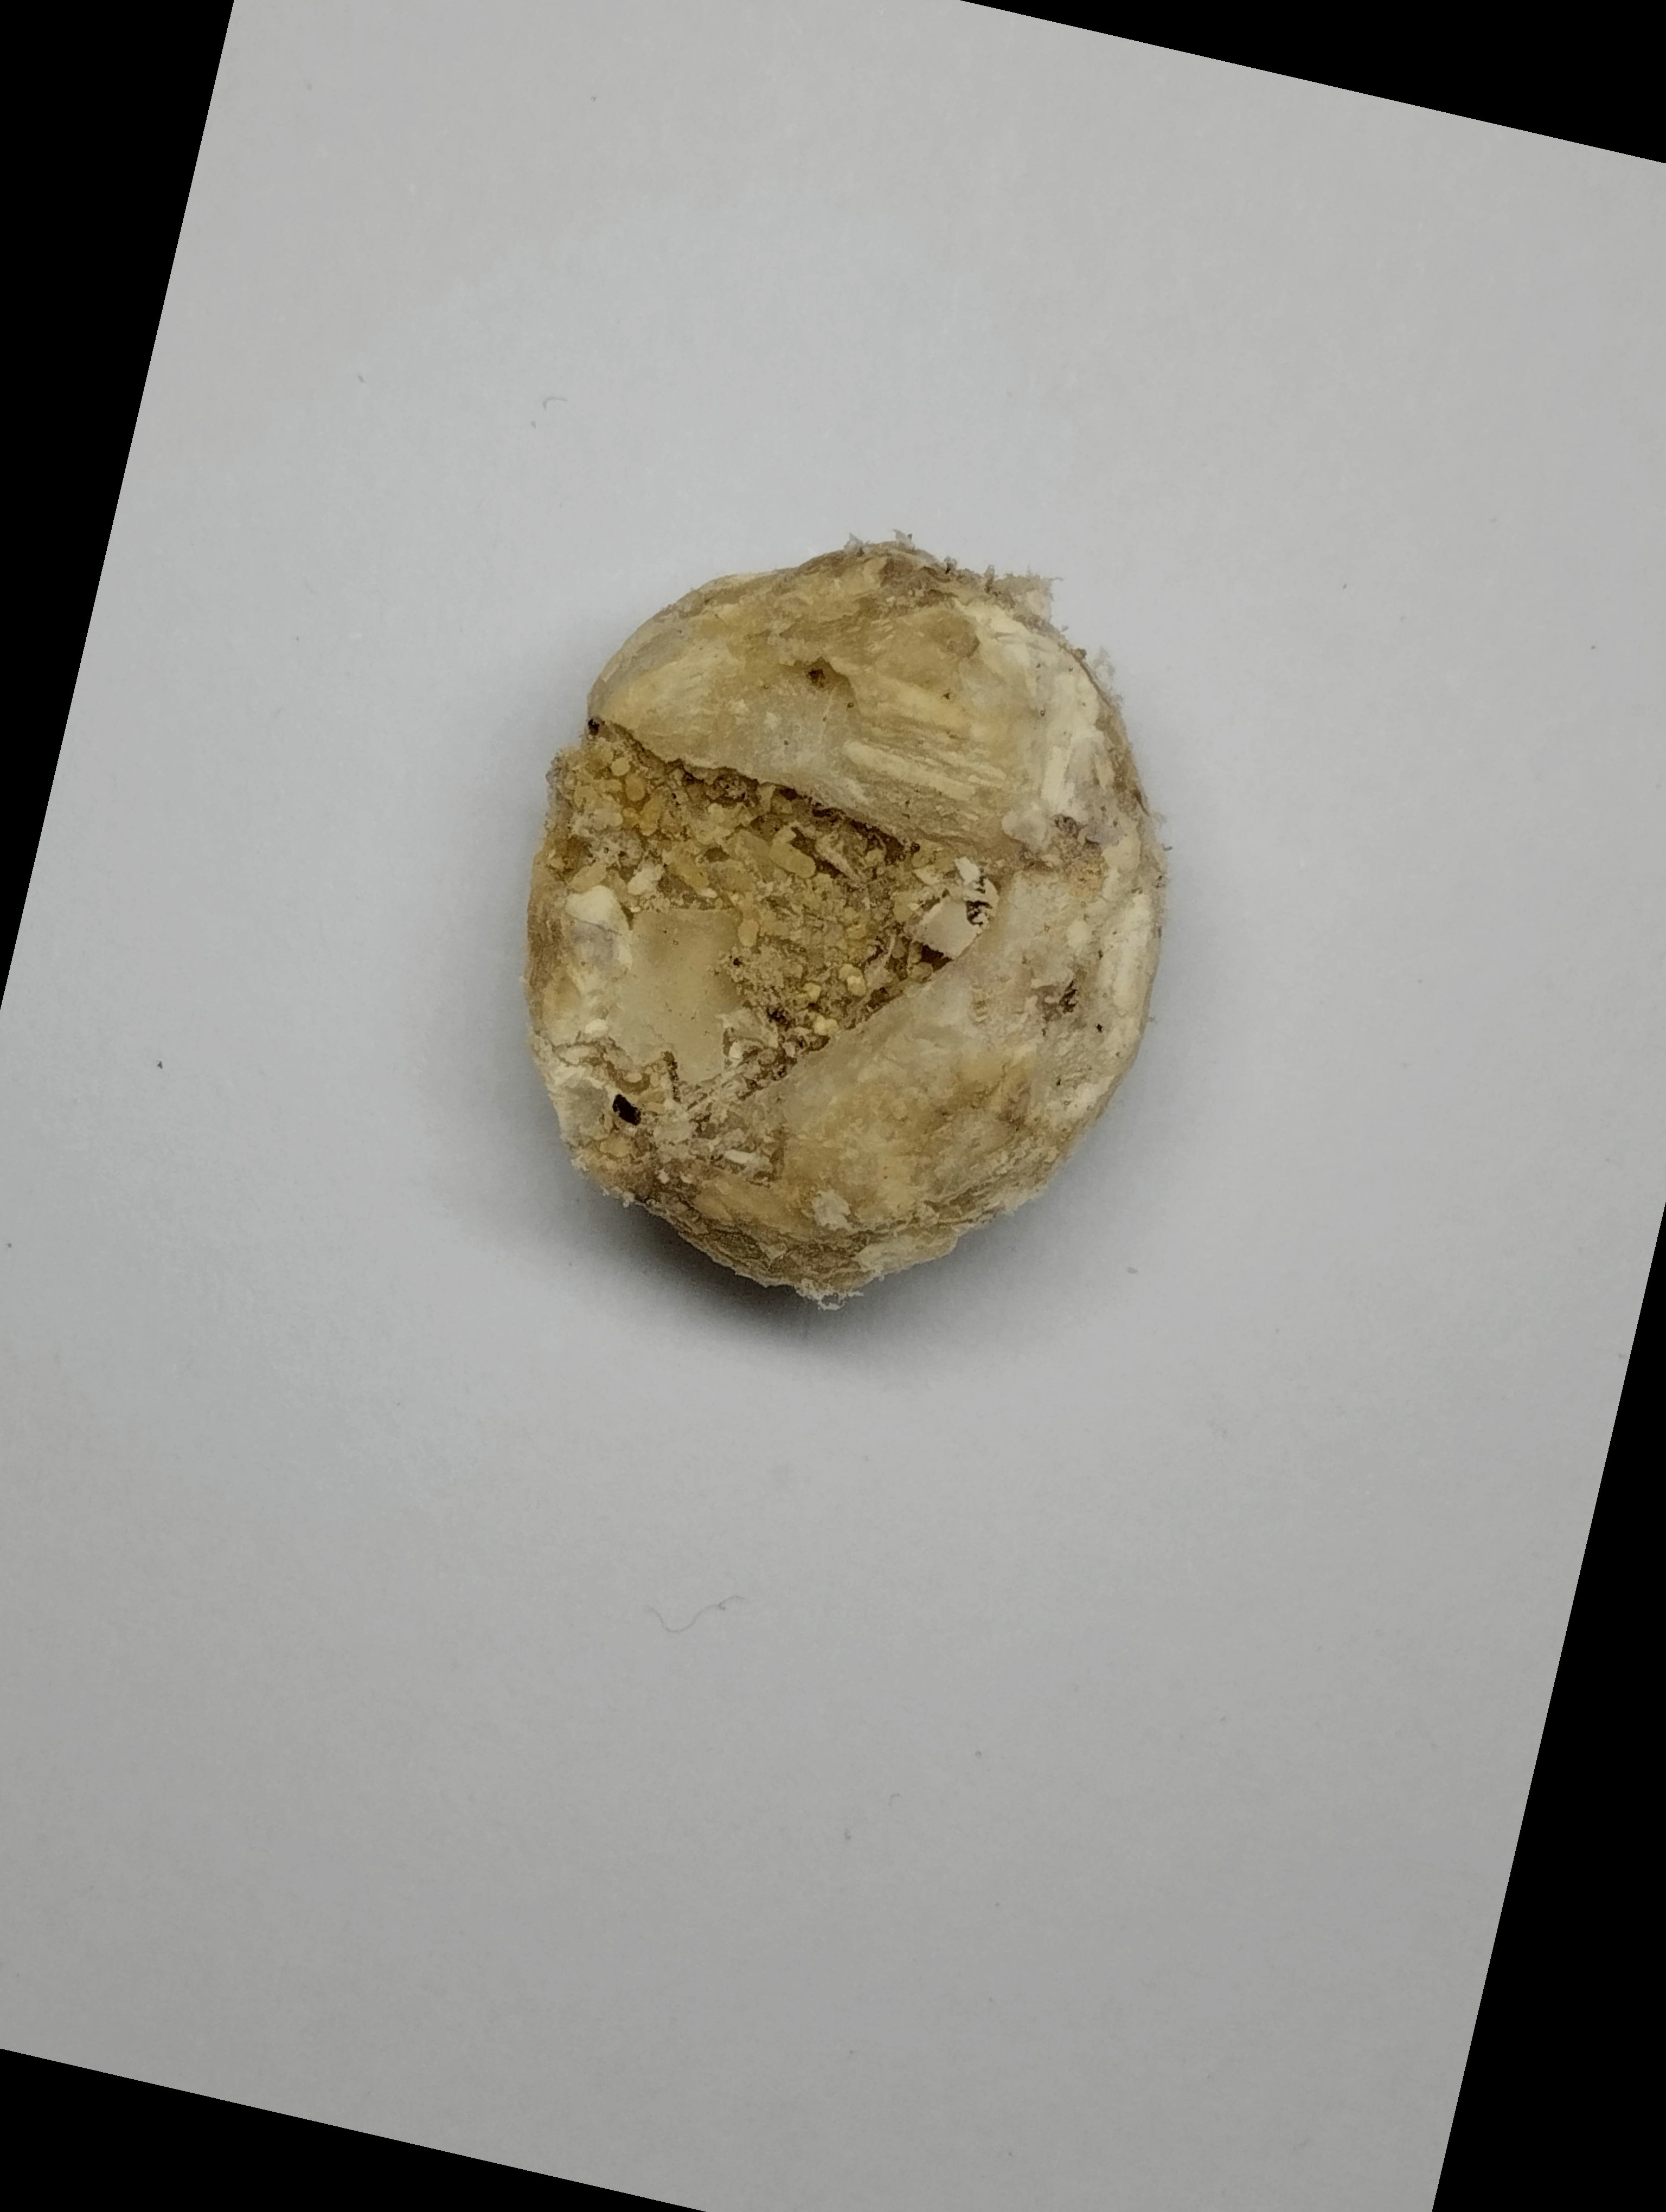
Label: rusak (damaged seed)